Duarte Pacheco

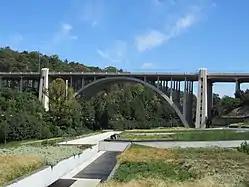

Pacheco's name remains well known to the people of Lisbon as the viaduct that crosses the Alcântara Valley, connecting the A5 motorway to the centre of Lisbon, bears his name. There is a monument to him on the western edge of the viaduct and one in his home town of Loulé, inaugurated by Salazar on the 10th anniversary of Pacheco's death. The memorial contains 18 scenes sculpted in stone, which portray the areas of civil engineering on which Pacheco had an influence. In Loulé there is also a plaque on the house where he was born. A bridge over the Tâmega river is also named after him, as are several roads.